Chris Williamson (politician)

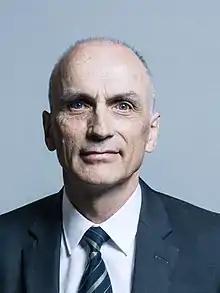
Official portrait, 2017

Christopher Williamson (born 16 September 1956) is a British politician who was the Member of Parliament (MP) for Derby North from 2010 to 2015 and again from 2017 to 2019. He was Shadow Minister for Communities and Local Government from October 2010 to October 2013. Williamson was previously a local councillor in Derby, representing the Normanton ward from 1991 until 2011 and serving twice as leader of Derby City Council.